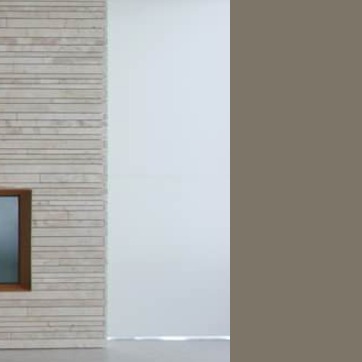
Material: painted